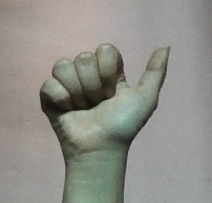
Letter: dhad